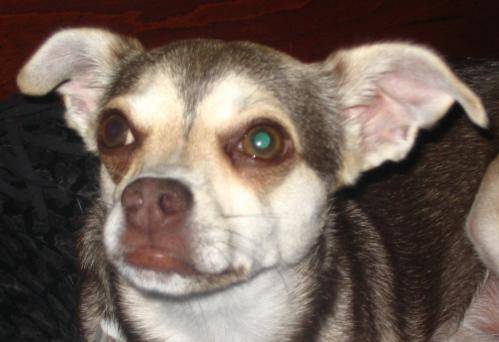
Label: dog